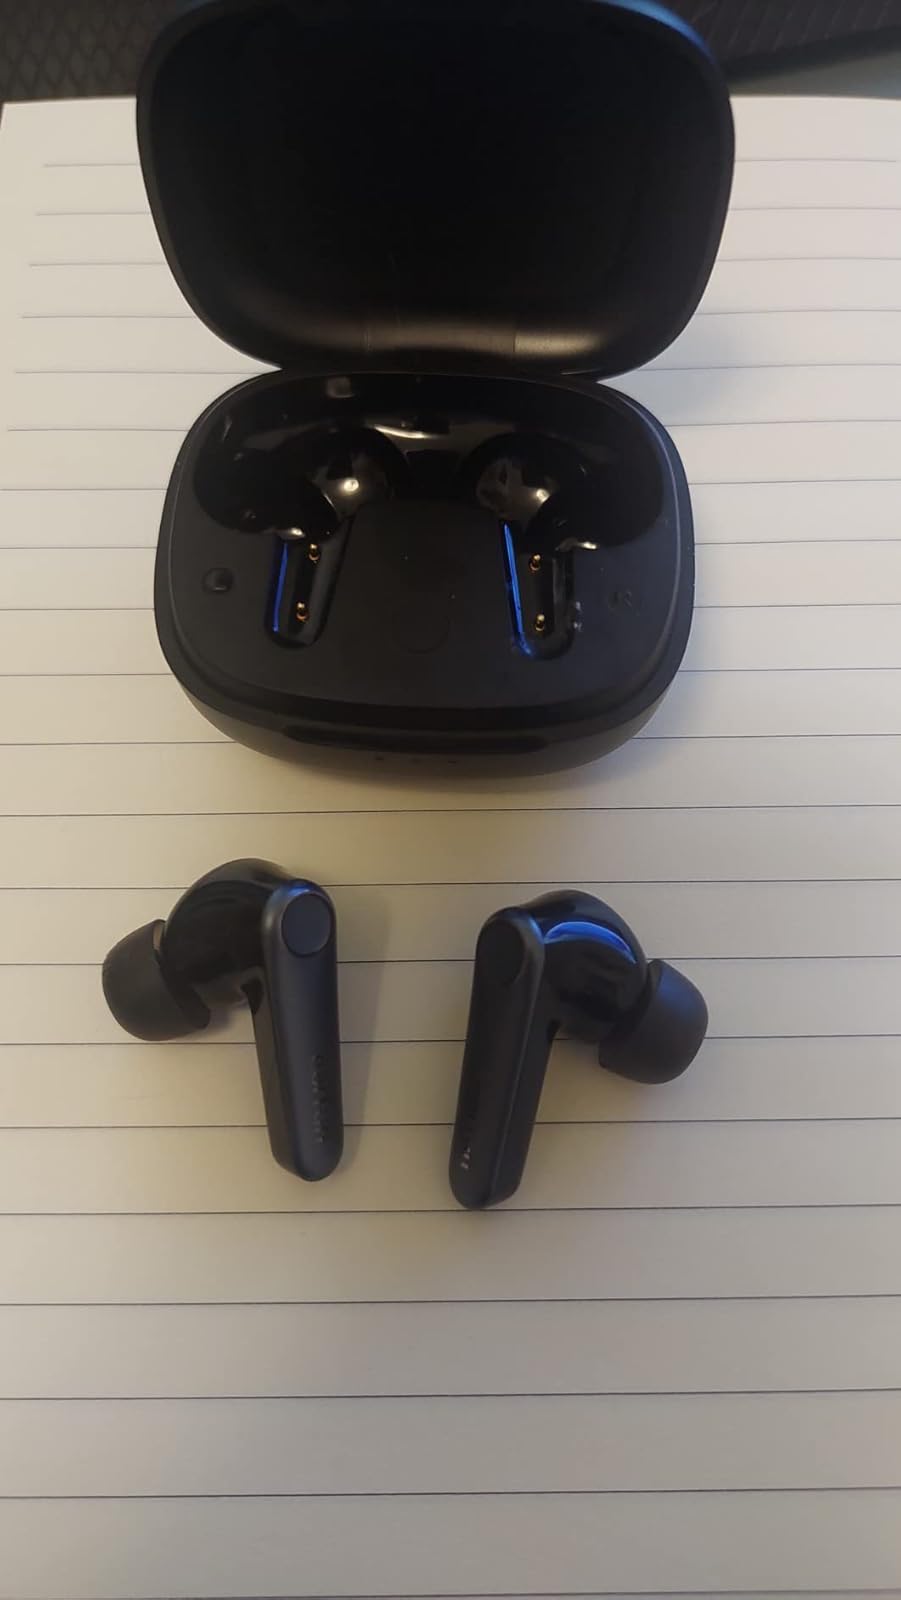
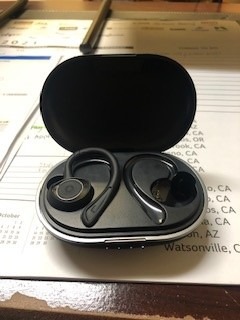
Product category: earbuds
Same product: no